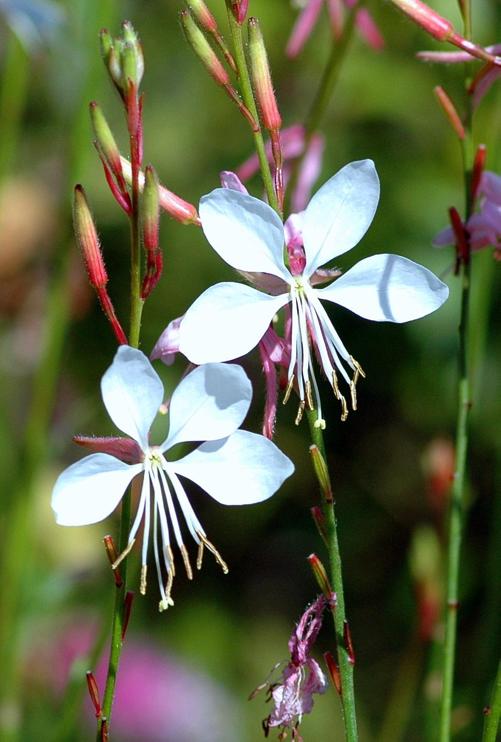
Label: gaura